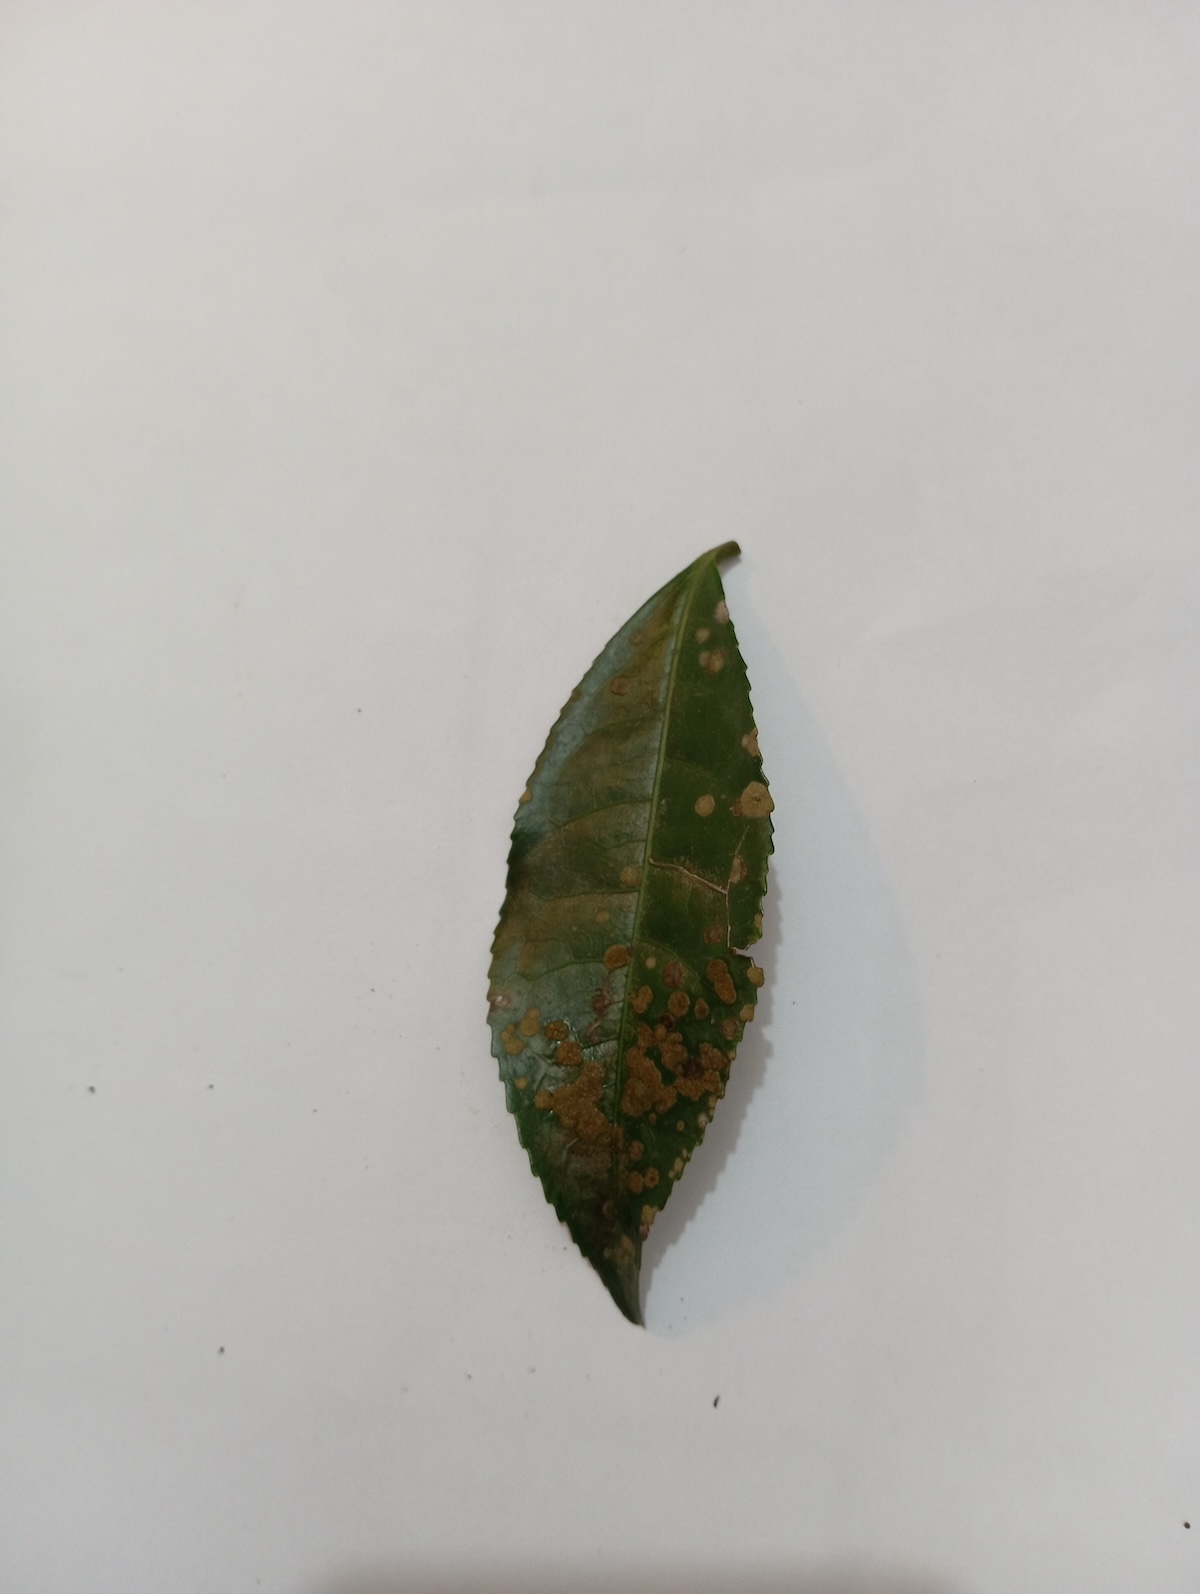
Label: Tea algal leaf spot